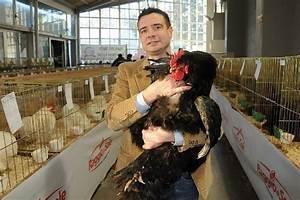
chicken